Falealupo

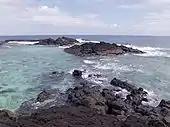
Looking west at the western tip of Savai'i

The Falealupo Rainforest School was constructed, and the village bestowed matai titles on Paul Cox, Ken Murdock, and Rex Maughan. In recognition of his achievement, in 1997 Cox together with the late High Chief Fuiono Senio shared the prestigious Goldman Environmental Prize. Cox donated his share of the prize to Seacology, which uses the funds to maintain the Falealupo Rainforest Canopy Aerial Walkway, dedicated in 1997. Seacology funded the walkway, which is owned and operated by the village, in order to help the community generate revenues from eco-tourism. At the ceremonial dedication, it was announced that the village would extend the 50-year covenant and promised to protect the rainforest in perpetuity.